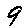
Label: 9